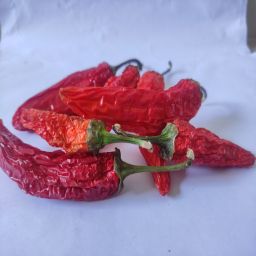
Crop: New Mexico Green Chile
Quality: Dried